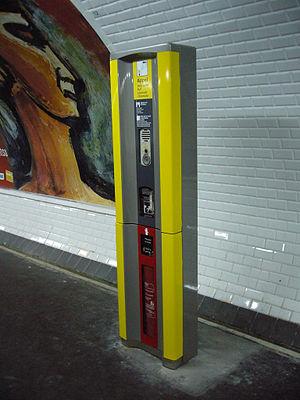
Signal d'alarme sur le quai de la station Reuilly Diderot, sur la ligne 1 du métro de Paris.
Le métro de Paris dispose d'un réseau d'alimentation électrique spécifique. L'unité TDE de la RATP est responsable de l'exploitation et de l'entretien des postes haute tension, des postes de redressement, des postes d'éclairage-force, des canalisations 15 kV, des caténaires, des rails de traction et des 518 disjoncteurs de voie. L’unité TDE assure la fourniture de l'énergie de traction et d'éclairage à l'ensemble des moyens de transport, de force et d’éclairage électrique des stations et des bâtiments administratifs soit 1,4 milliard de kWh par an ; elle étudie et réalise les équipements des postes de redressement des nouvelles lignes. Le service participe à la coopération technique des alimentations électriques des métros et tramways à l'étranger. Cette unité comprend 492 agents répartis sur plusieurs sites en Île-de-France.